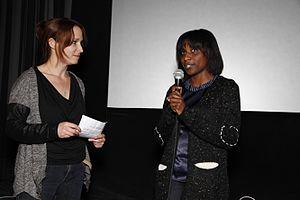
Marguerite Abouet est une écrivaine, scénariste et réalisatrice ivoirienne née à Abidjan en 1971. Elle est connue principalement pour la bande dessinée Aya de Yopougon qu'elle a écrite, dessinée par Clément Oubrerie.